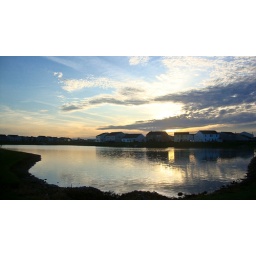
Day 186/365: 10/26/2009 Beautiful sky over the lake